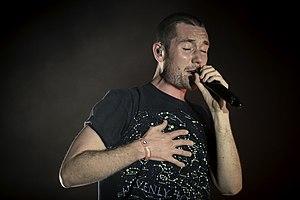
Doom Days est le troisième album studio du groupe de rock alternatif anglais Bastille.